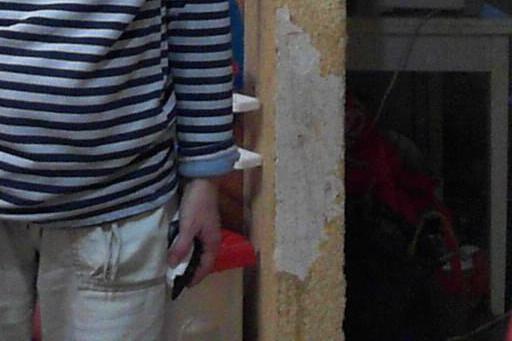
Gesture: no_gesture